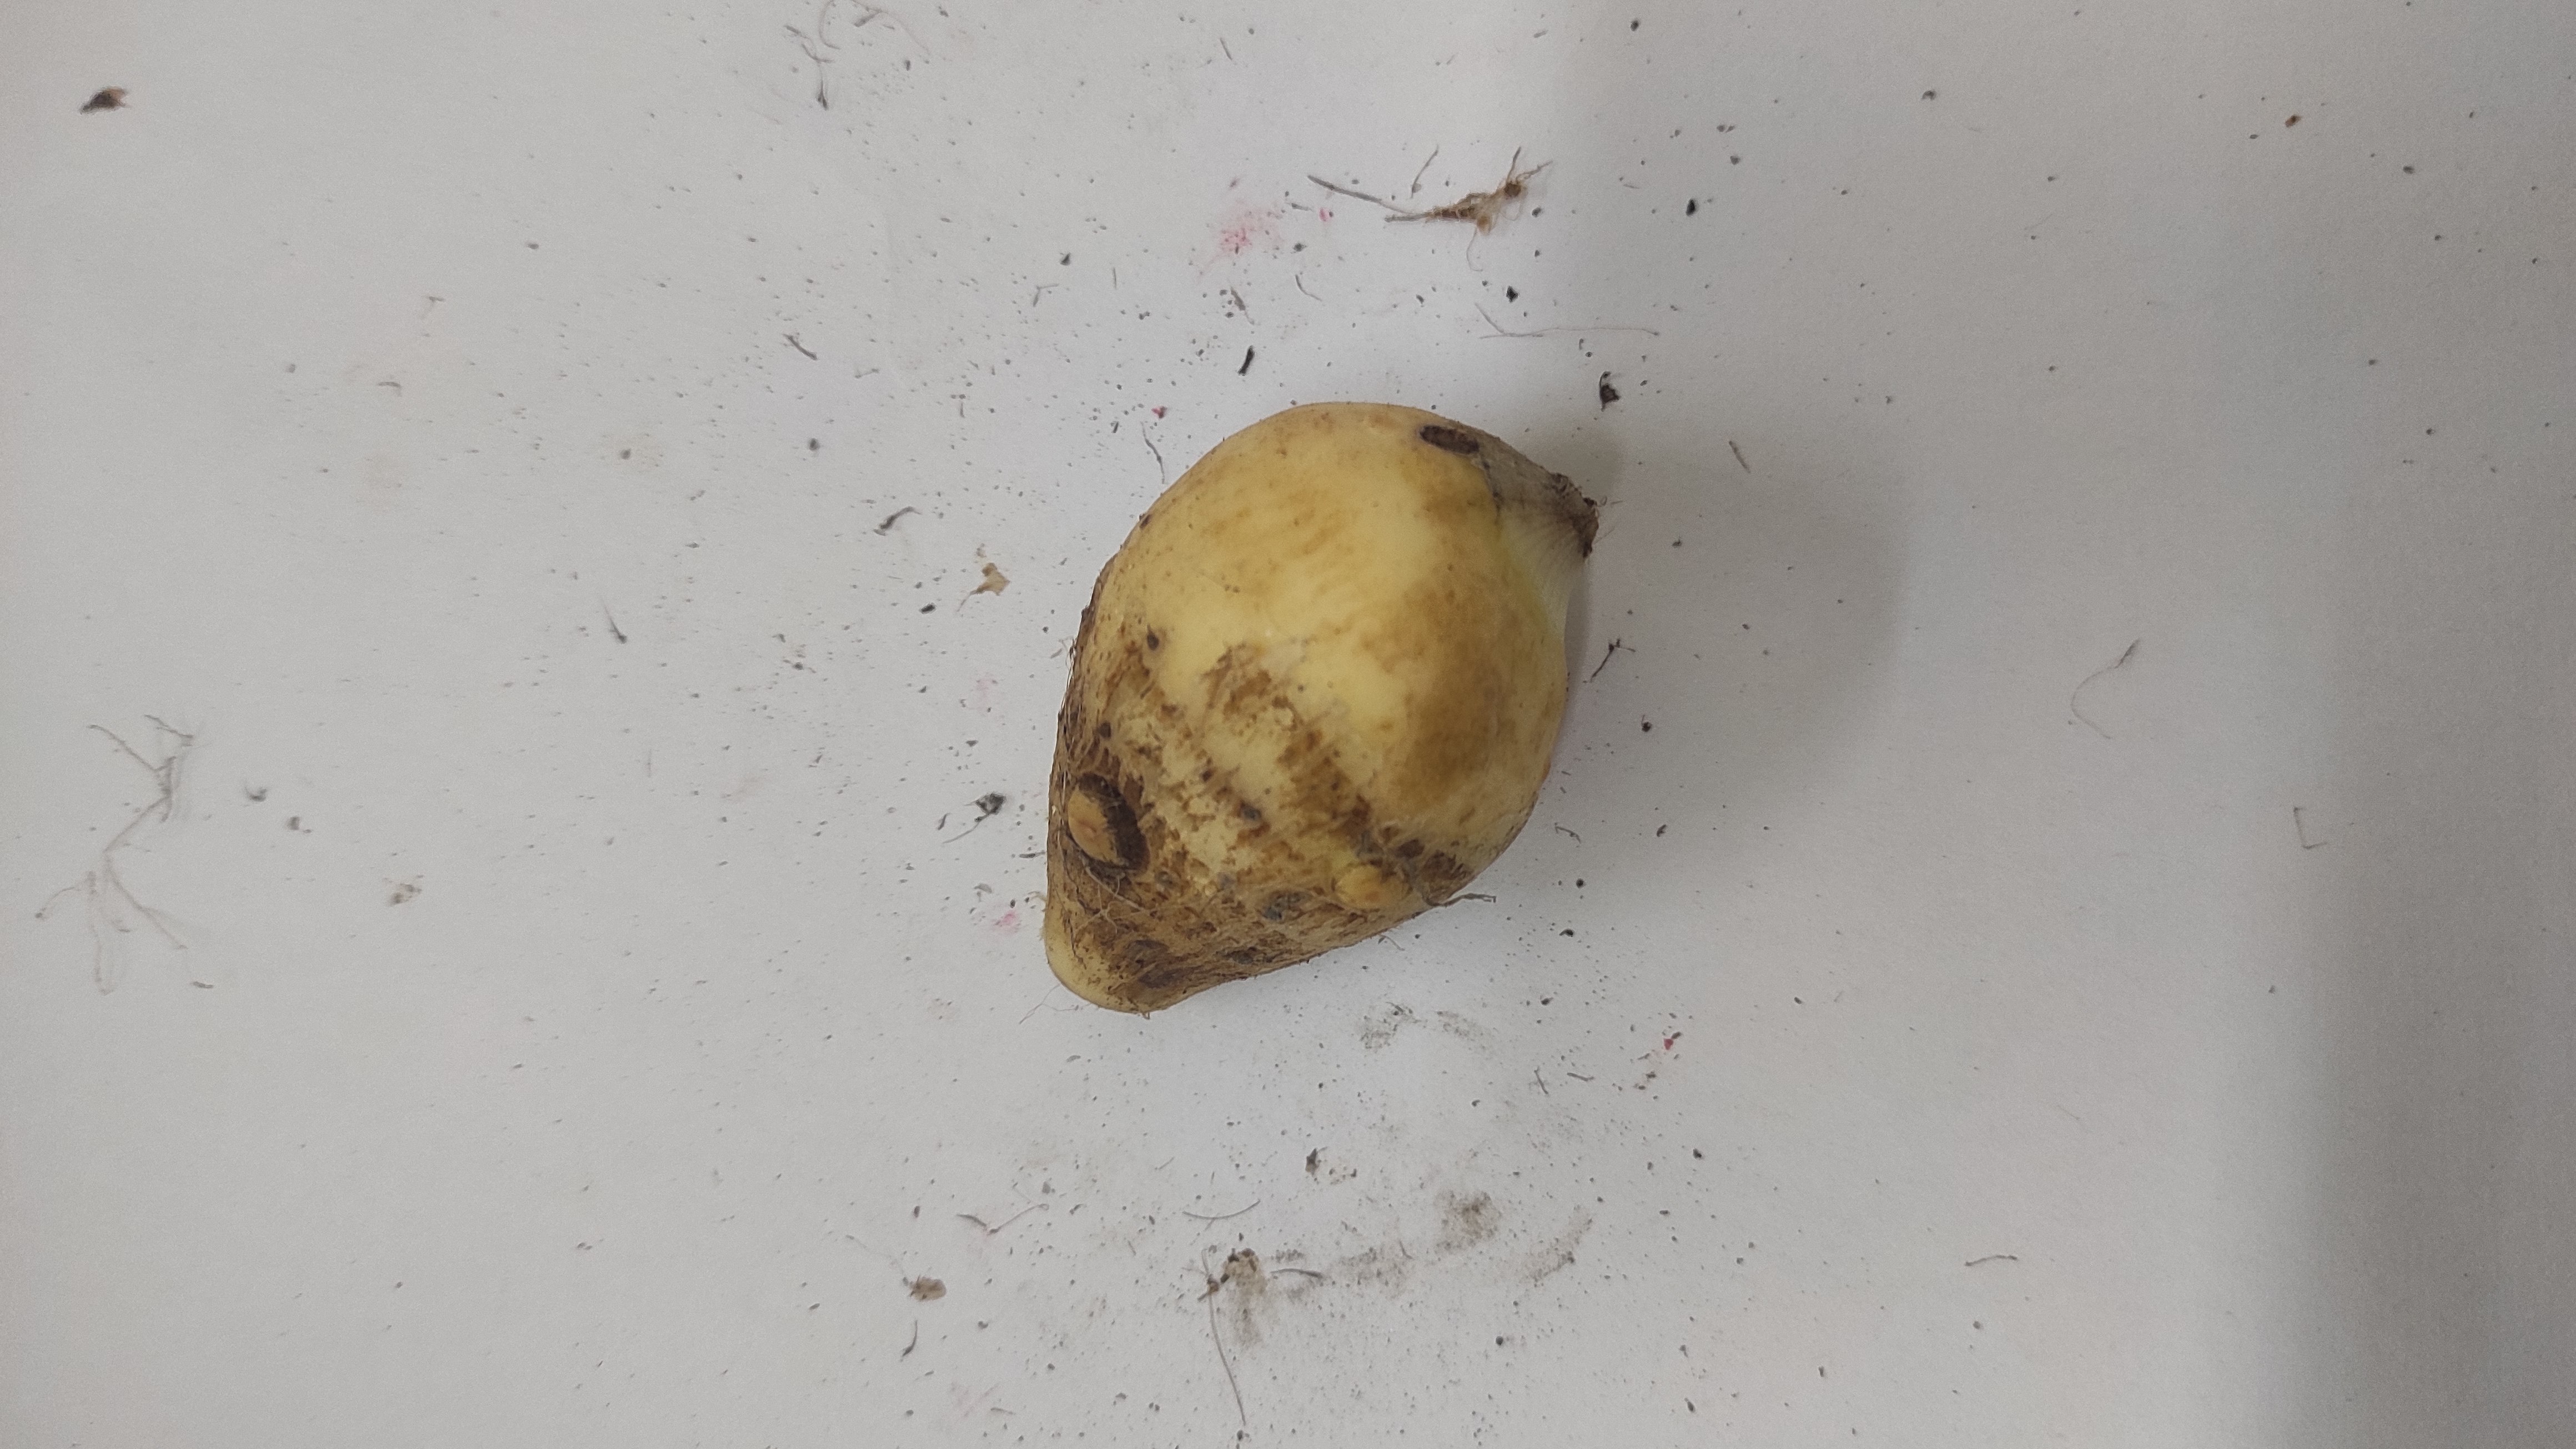
Crop: Taro root
Condition: Fresh